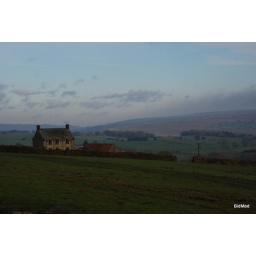
Farm house on a hill - pretty, but I bet you'd know about it in Winter